Maritime history of the United States (1900–1999)

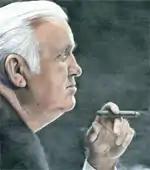
Paul Hall ordered the creation of AMO.

The Atlantic Ocean was a major strategic battle zone during World War II ("the Battle of the Atlantic") and when Germany declared war on the US, the East Coast offered easy pickings for German U-boats (referred to as the "Second happy time"). After a highly successful foray by five Type IX long-range U-boats, the offensive was maximised by the use of short-range Type VII U-boats, with increased fuel stores, replenished from supply U-boats or ""Milchkuh"". In February to May 1942, 348 ships were sunk, for the loss of 2 U-boats during April and May. U.S. naval commanders were reluctant to introduce the convoy system that had protected trans-Atlantic shipping and, without coastal blackouts, shipping was silhouetted against the bright lights of American towns and cities.